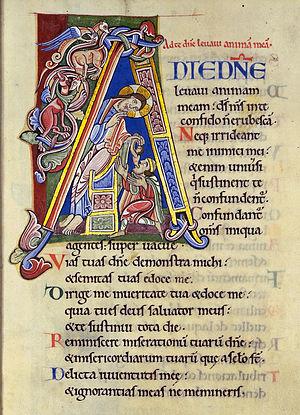
Le psaume 25 est un psaume du Livre des Psaumes de la Bible. C'est une supplication à l'Éternel attribuée à David.